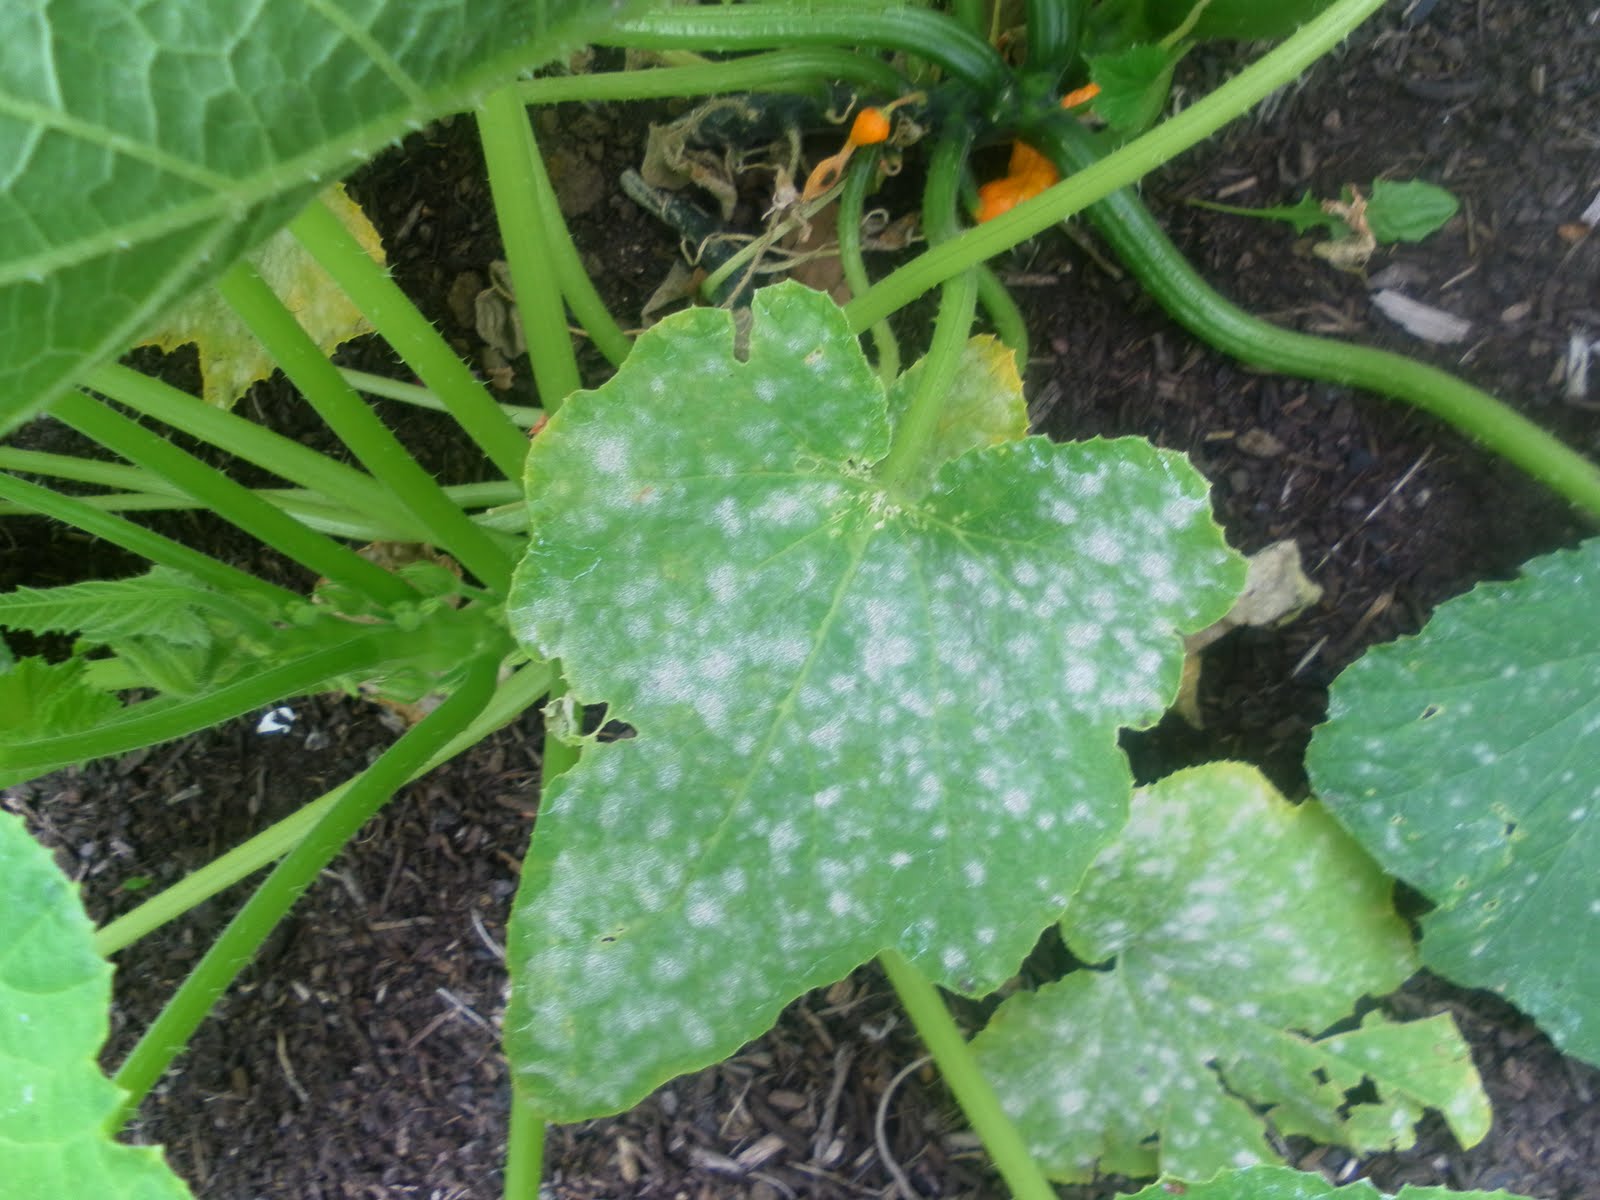
Labels: Squash Powdery mildew leaf